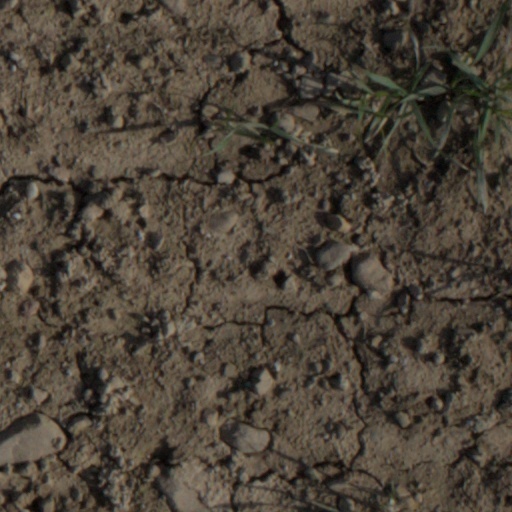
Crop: wheat